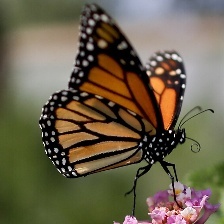
Species: MONARCH
Butterfly family (ImageNet category): monarch